Oldsmobile 88

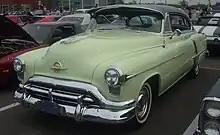
1952 Oldsmobile 88 Holiday hardtop coupe

In 1952, the base 88 shared the Super 88's rear body panels and wheelbase, while Super 88s came with a new four-barrel carburetor, upping output to .